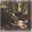
Label: forest